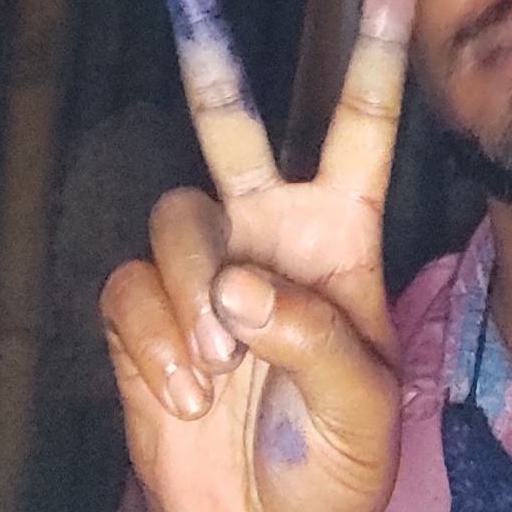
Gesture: peace